Zgorzelec railway station

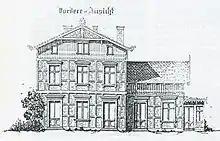
The station building as it opened in 1876

When the branch line of "Lower Silesian-Mark Railway Company", operating Berlin–Wrocław railway, from Kohlfurth (nowadays Węgliniec) to Görlitz opened on 1 September 1847, it ran past the village of Moys. The railway junction at Moys was created when the Silesian Mountain Railway from Görlitz to Hirschberg (nowadays Jelenia Góra) was opened in 1865, but the junction didn't have a passenger station to serve the village until 1876.